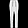
Label: Trouser